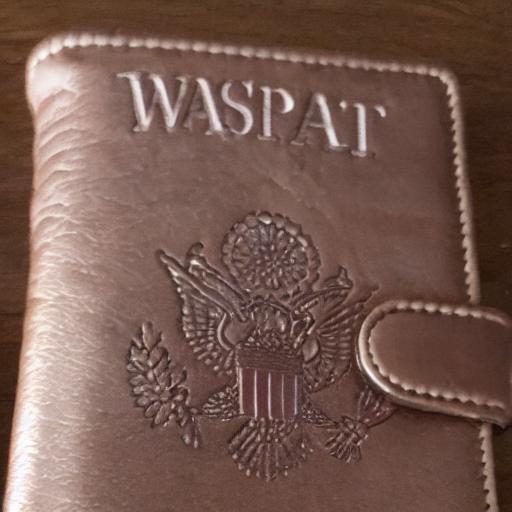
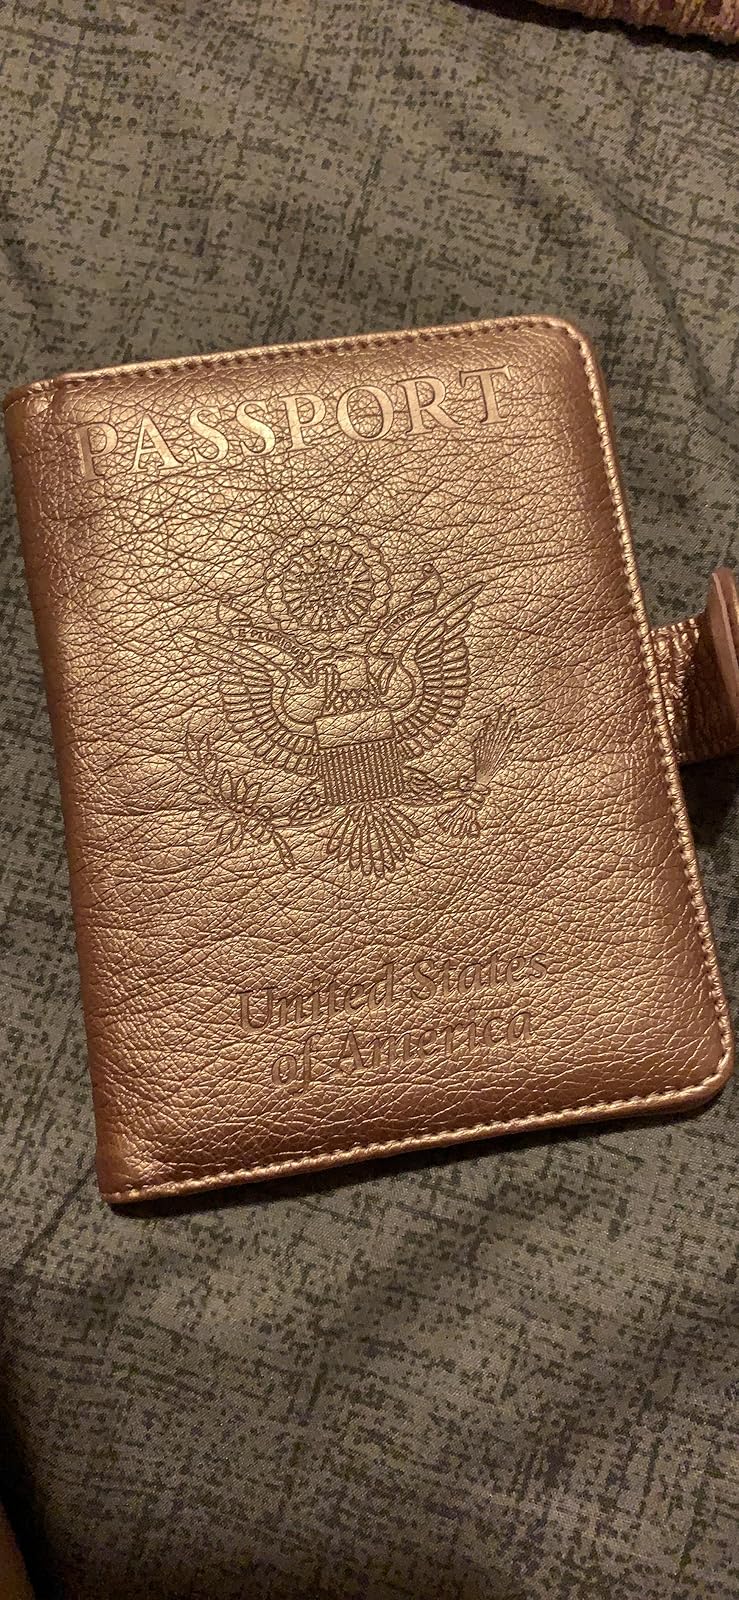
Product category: accessories_wallet
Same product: no